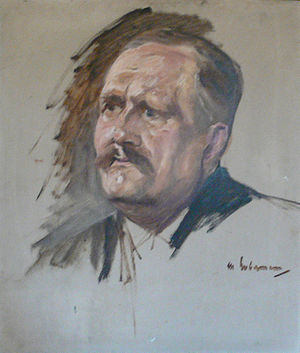
Friedrich Naumann
Friedrich Naumann
Friedrich Naumann var en tysk protestantisk teolog og liberal politiker.